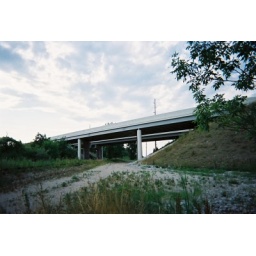
North coast inland bike path will pass under RT 20 west of Fremont, Ohio. Construction set for Spring 2008.